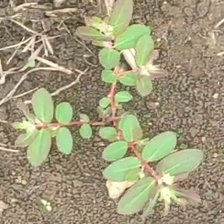
Weed species: Choti_dudhi_(Euphorbia_hirta)